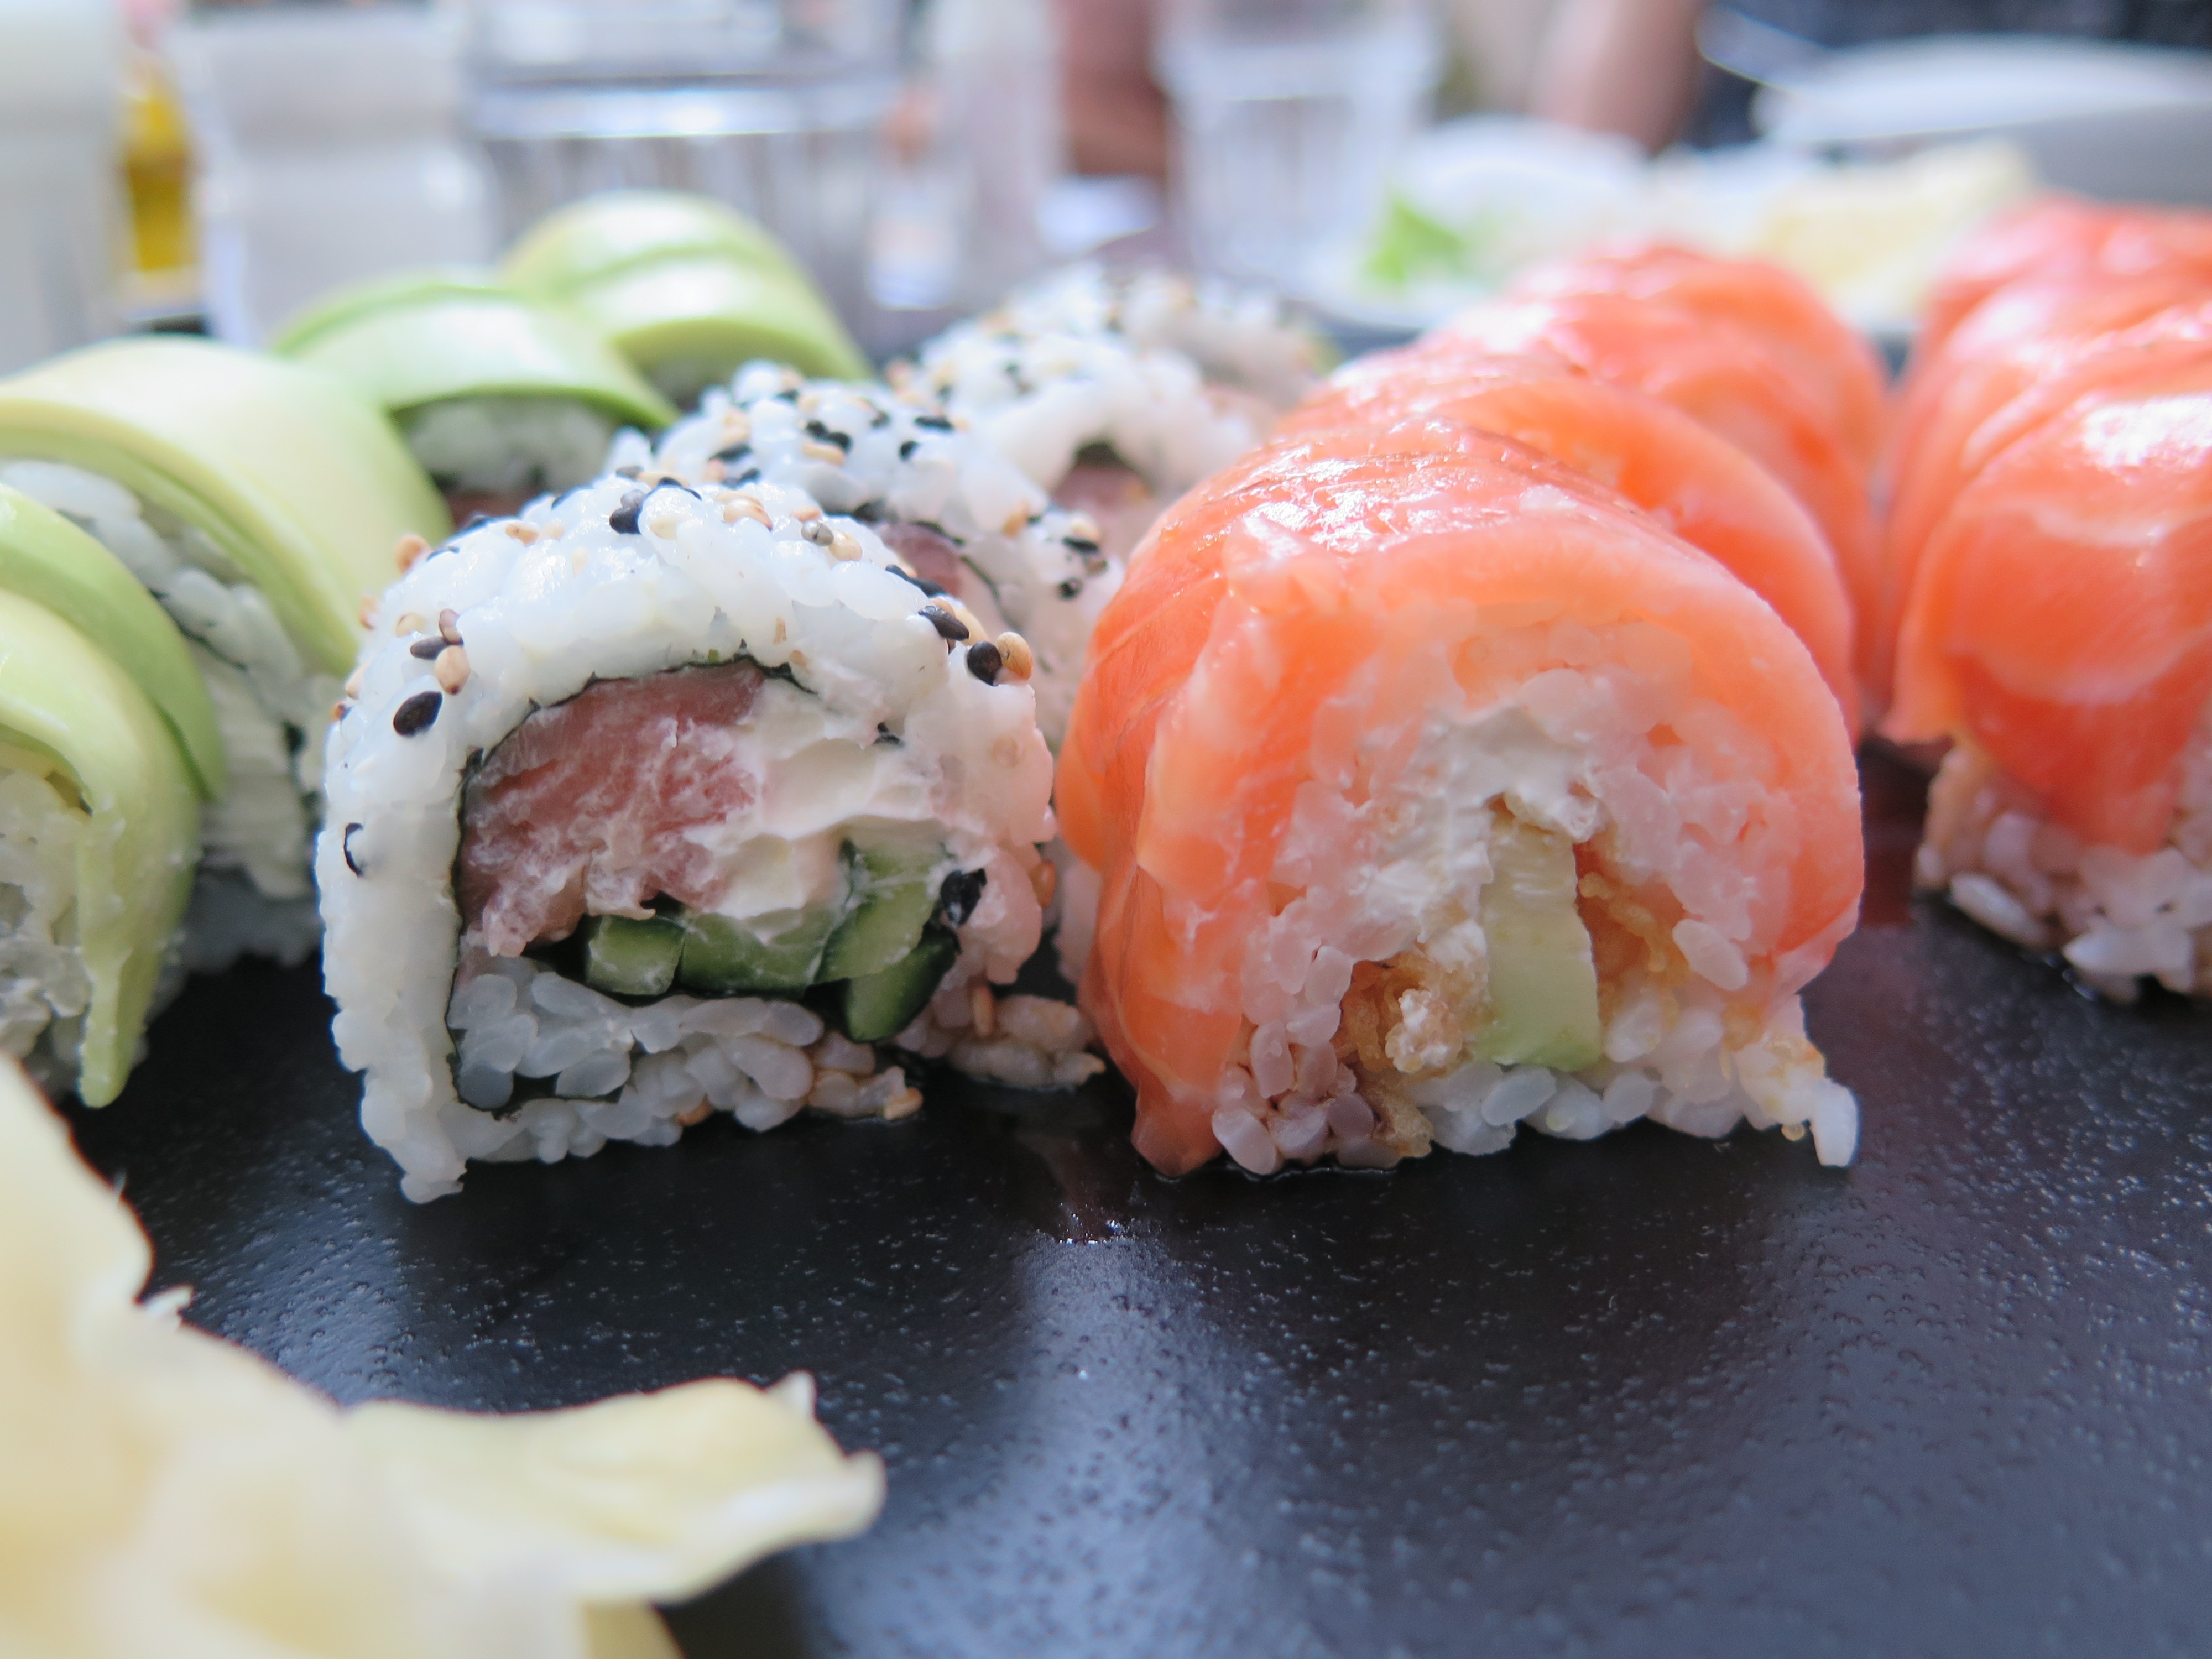
white, restaurant, asian, dish, meal, food, red, seaweed, plate, seafood, fresh, fish, japan, gourmet, healthy, eat, lunch, cuisine, sauce, delicious, rice, shrimp, asian food, sushi, sashimi, japanese, dinner, tasty, roll, culture, raw, salmon, wasabi, maki, ginger, diet, traditional, prepared, japanese food, tuna, soy, japanese cuisine, nigiri, gimbap, california roll